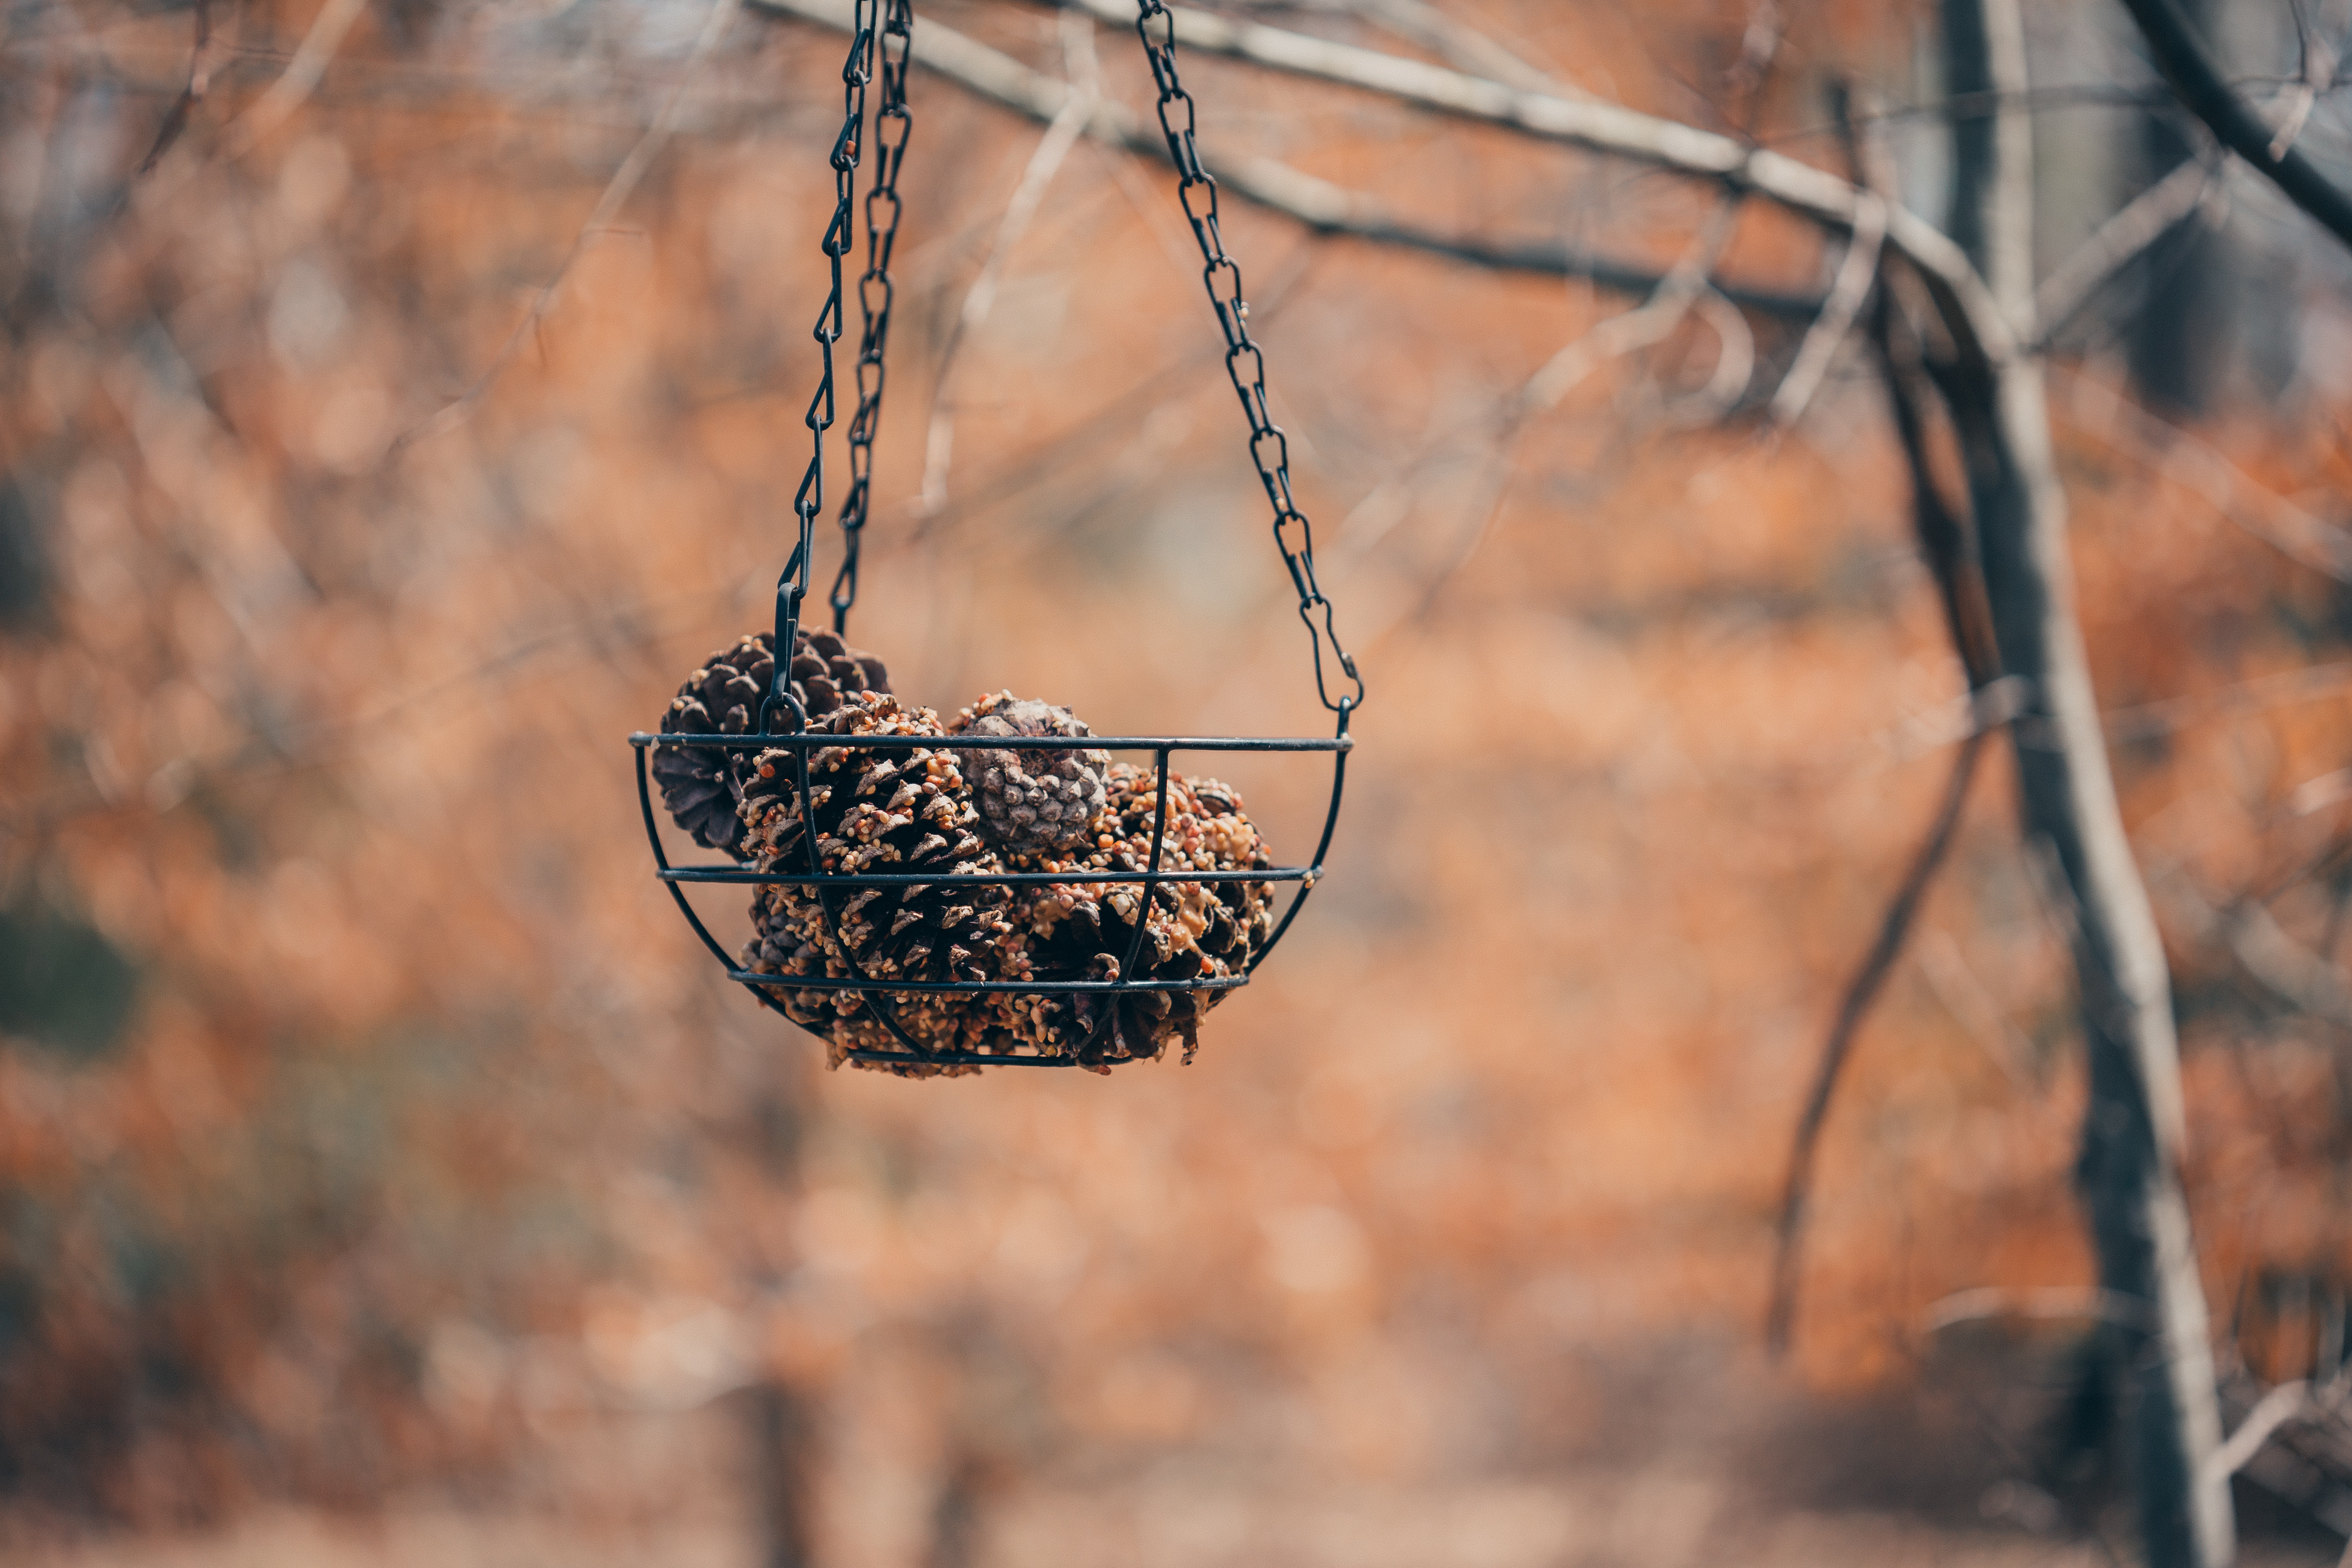
tree, nature, forest, branch, winter, wood, lawn, photography, sunlight, leaf, flower, pine, food, spring, autumn, cone, garden, season, twig, close up, feeder, pine cones, bird feeder, macro photography